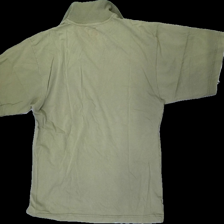
View: back
Type: T-shirt
Category: Men
Brand: Jack And Jones
Colors: Green
Material: 100% Cotton
Pattern: Embroidered
Cut: Regular
Size: L
Season: All
Price range: <50
Recommended usage: Recycle
Description: Green t-shirt with collar
Comment: washed out